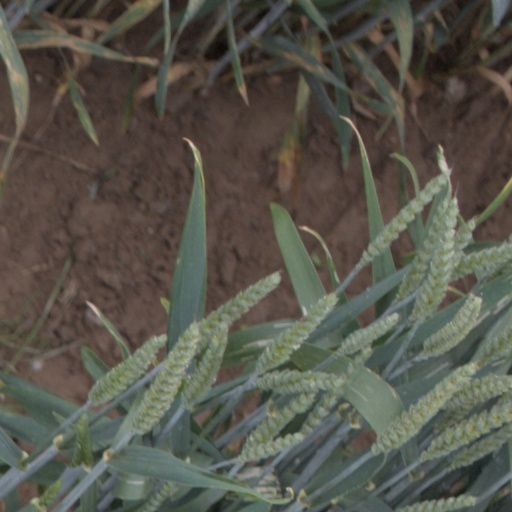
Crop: wheat